Dea Dia

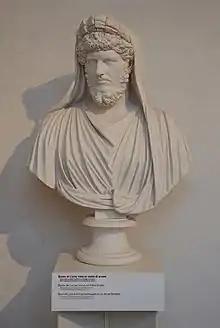
Bust of Lucius Verus wearing the headdress of an "Arval brother," who honoured Dea Dia at Ambarvalia.

Dea Dia (Latin: "Goddess of Daylight", or "Bright Goddess") was a goddess of fertility and growth in ancient Roman religion. She was sometimes identified with Ceres, and sometimes with her Greek equivalent Demeter.